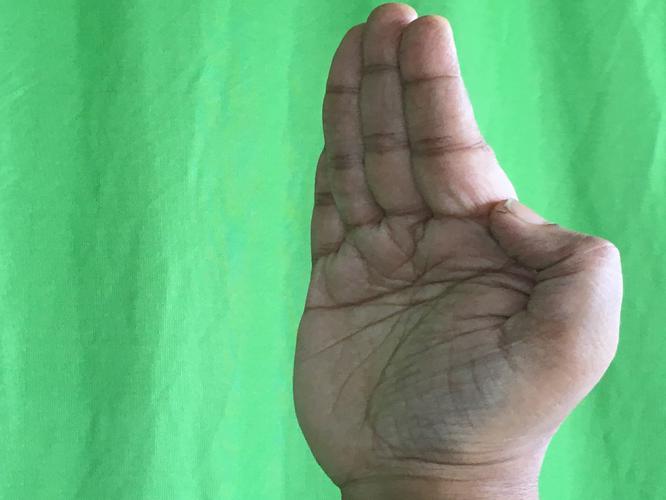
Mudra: Pathaka
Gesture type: single_hand